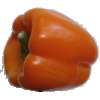
Label: orange_pepper